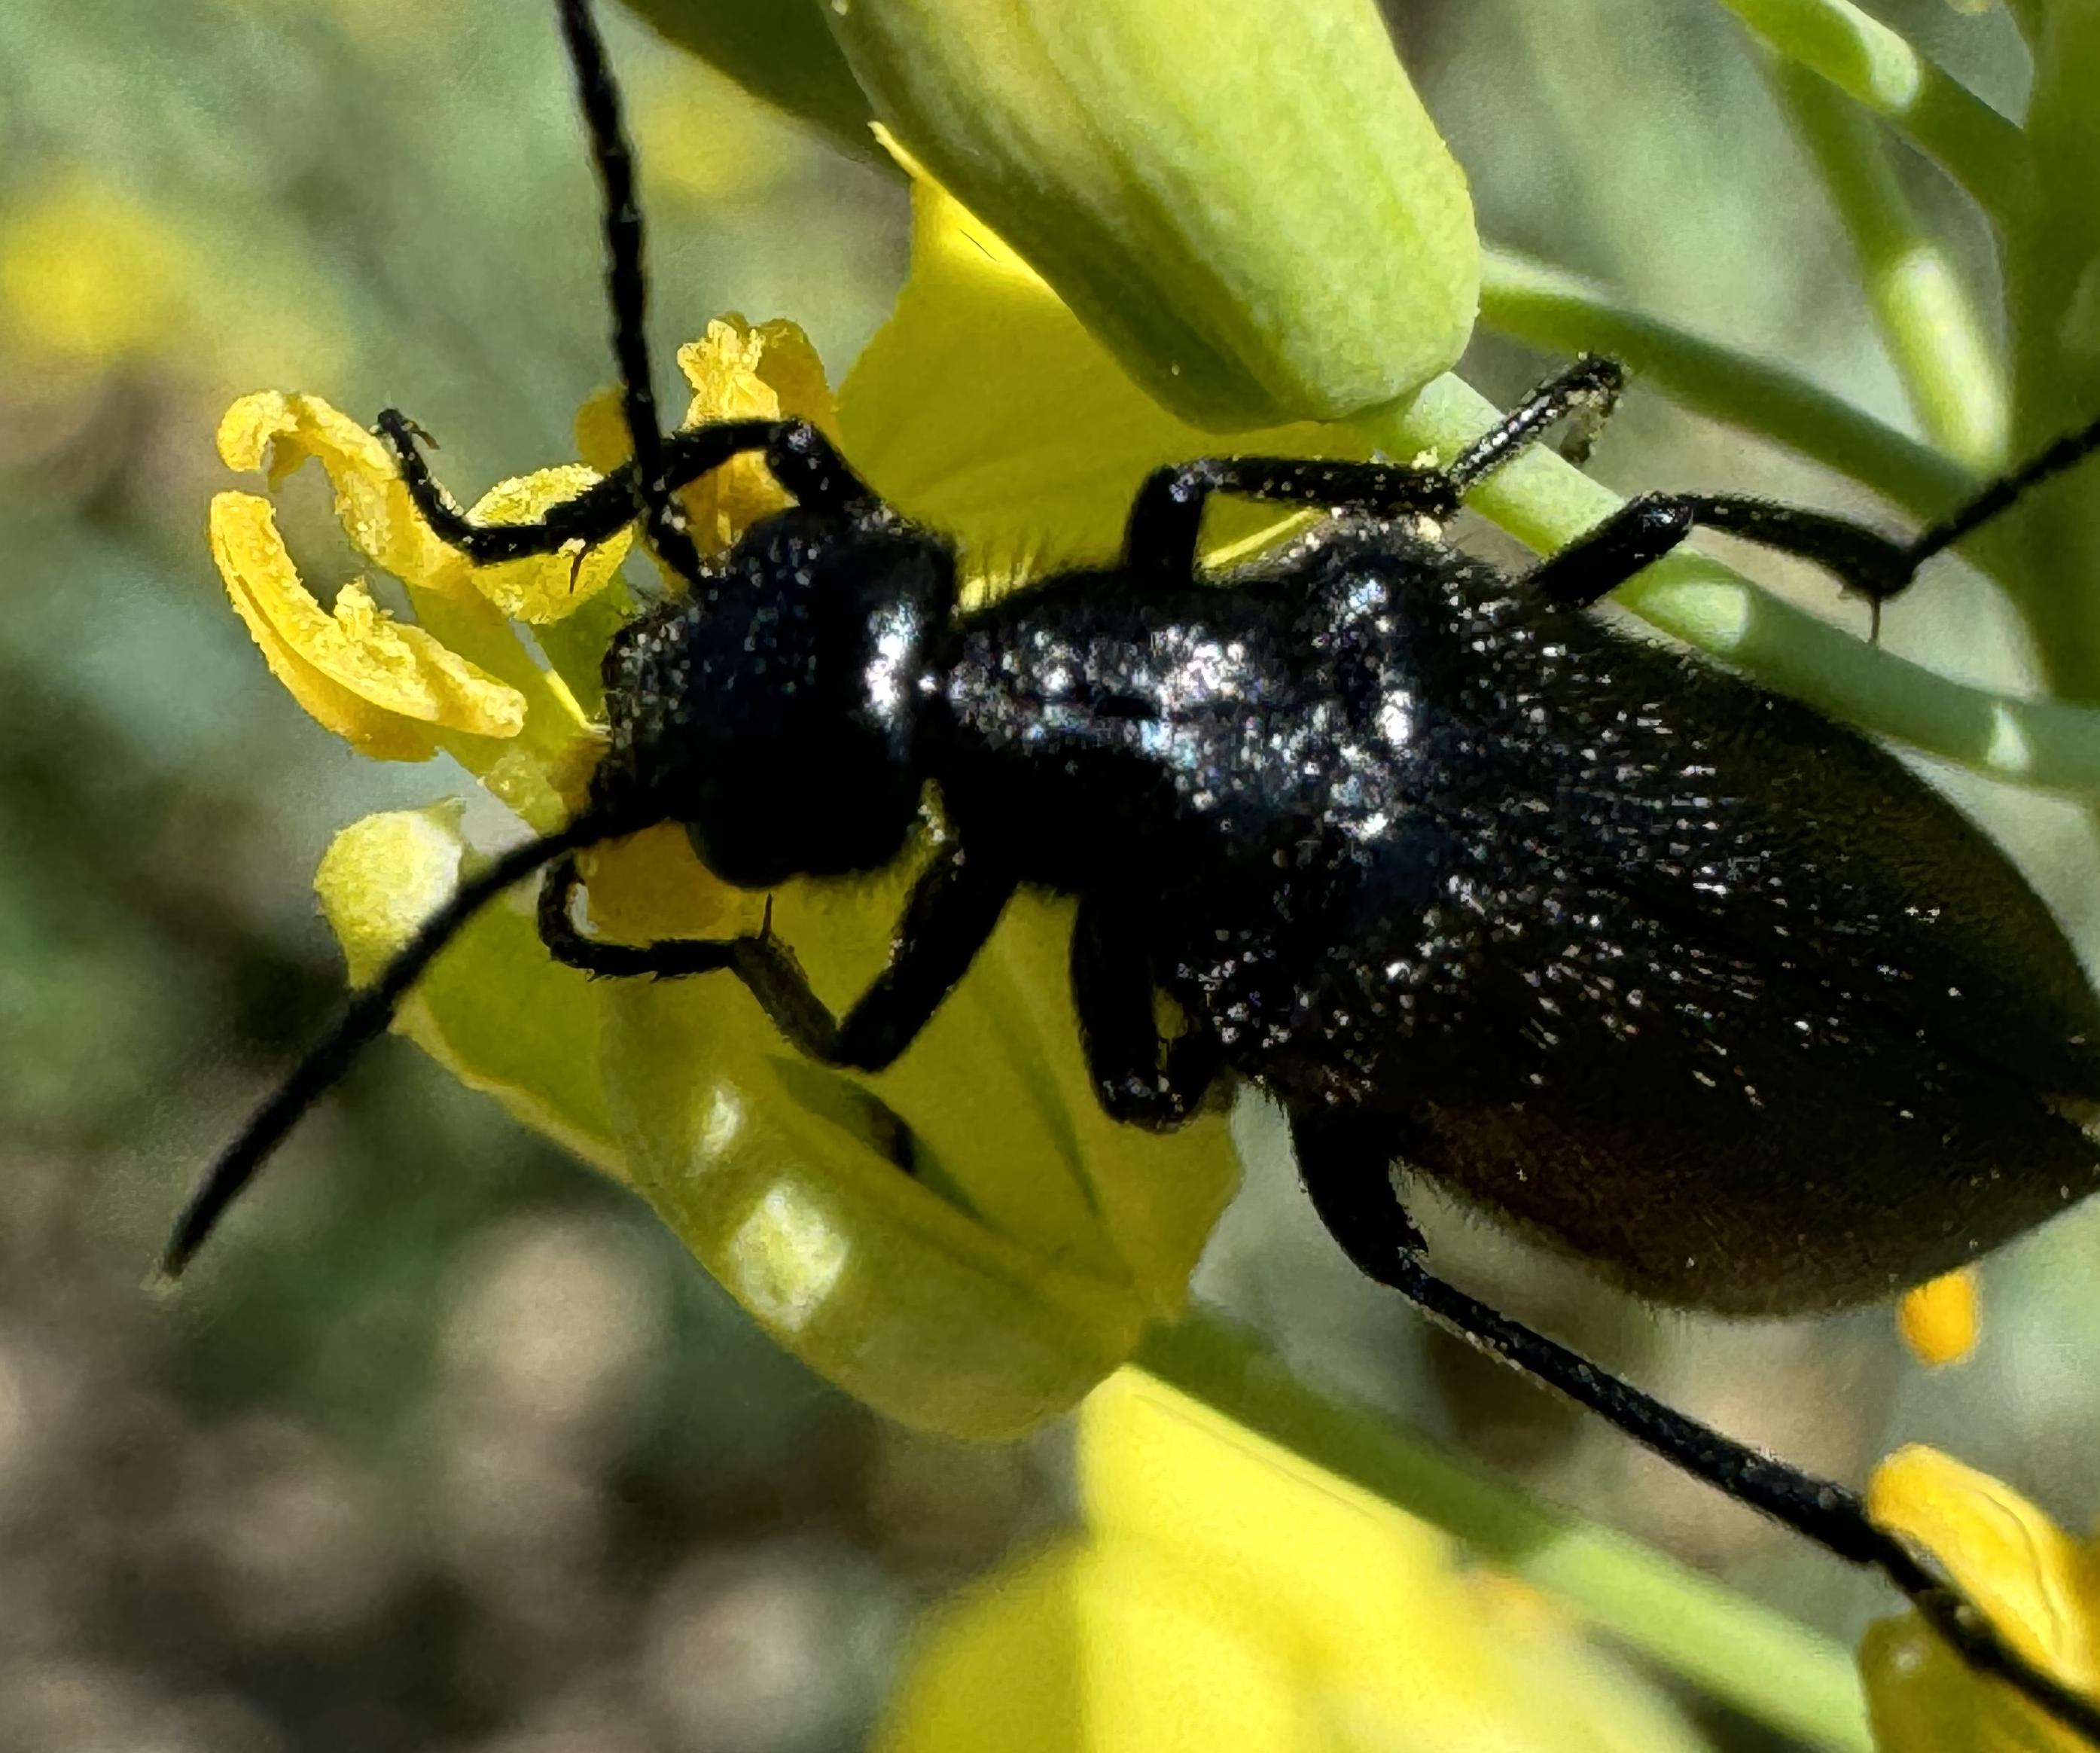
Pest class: occasional_pest